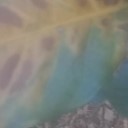
Label: Leaf_rust